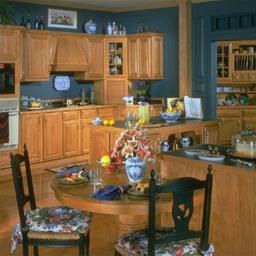
Room type: kitchen